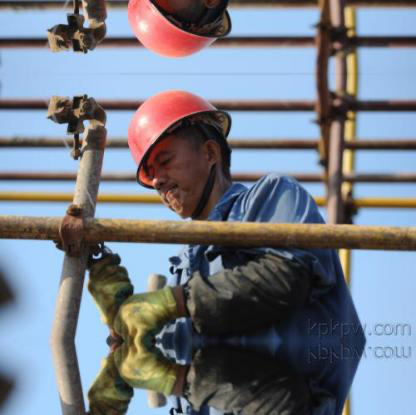
Objects in the image:
label: helmet
label: helmet